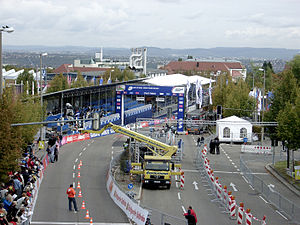
VM i landevejscykling 2007 / Kvinder / Enkeltstart kvinder
Start og mål til enkeltstarten for kvinder
VM i landevejscykling 2007 blev i 2007 arrangeret i Stuttgart, Tyskland i perioden 25. til 30. september.